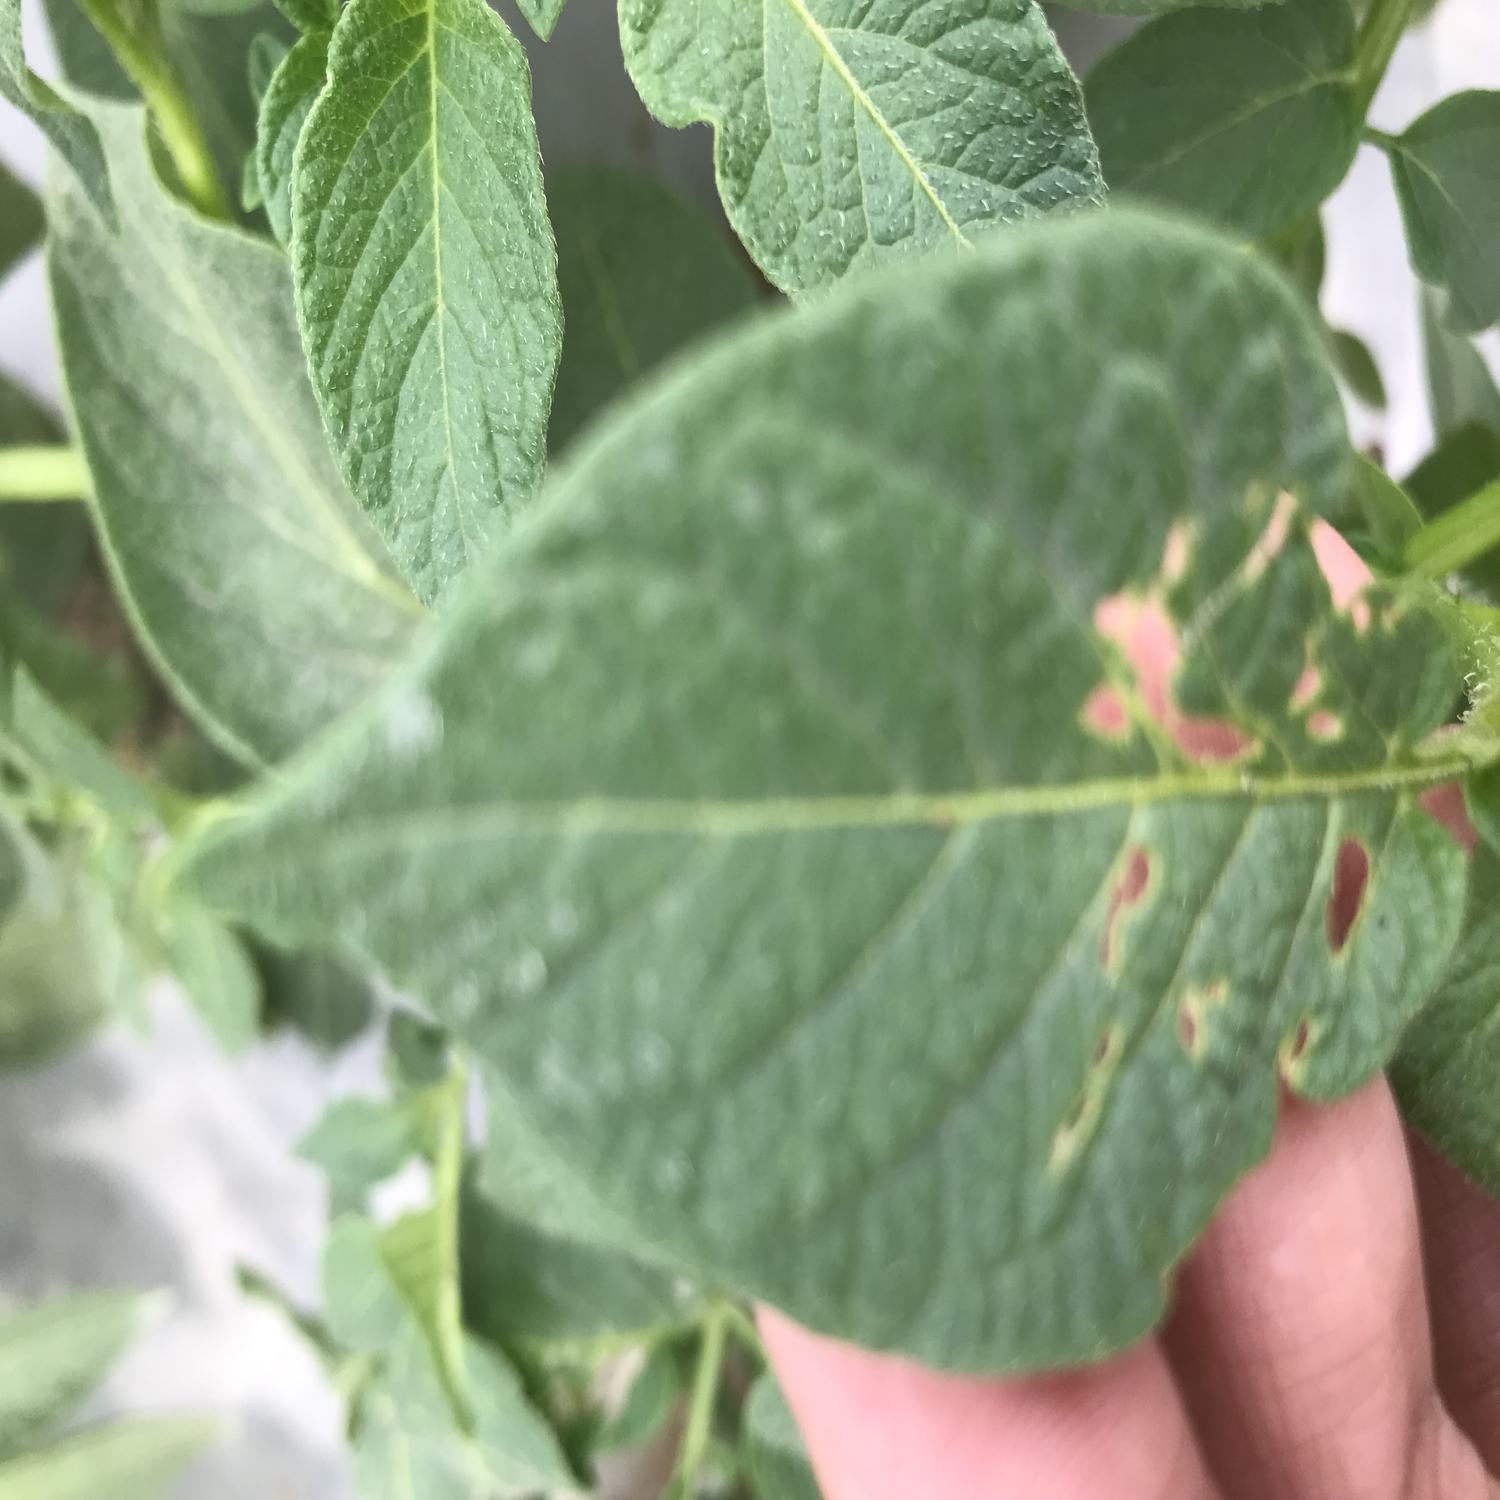
Label: Pest